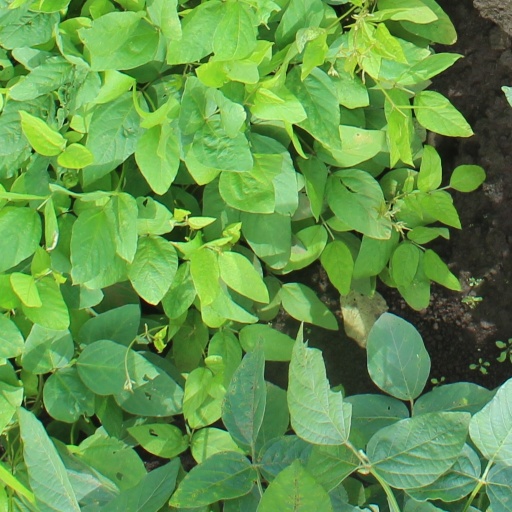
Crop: soybean